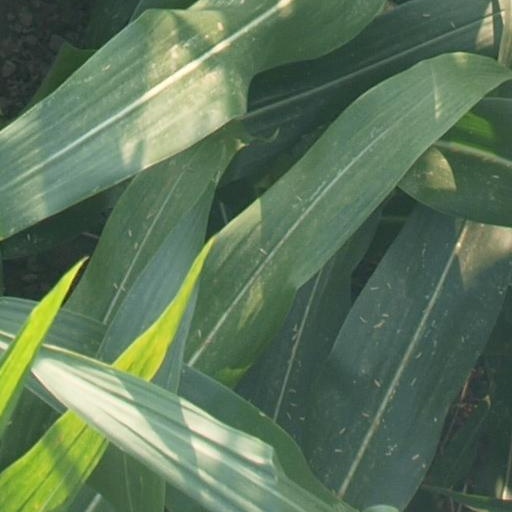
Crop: maize; corn